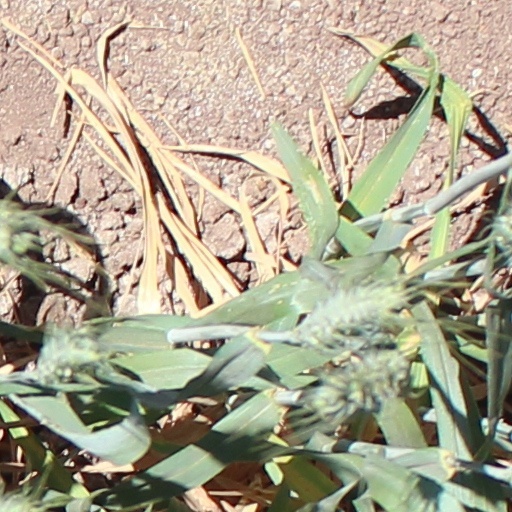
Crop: wheat